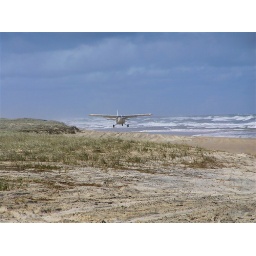
The beach on Fraser Island is used by automobile traffic and airplanes.